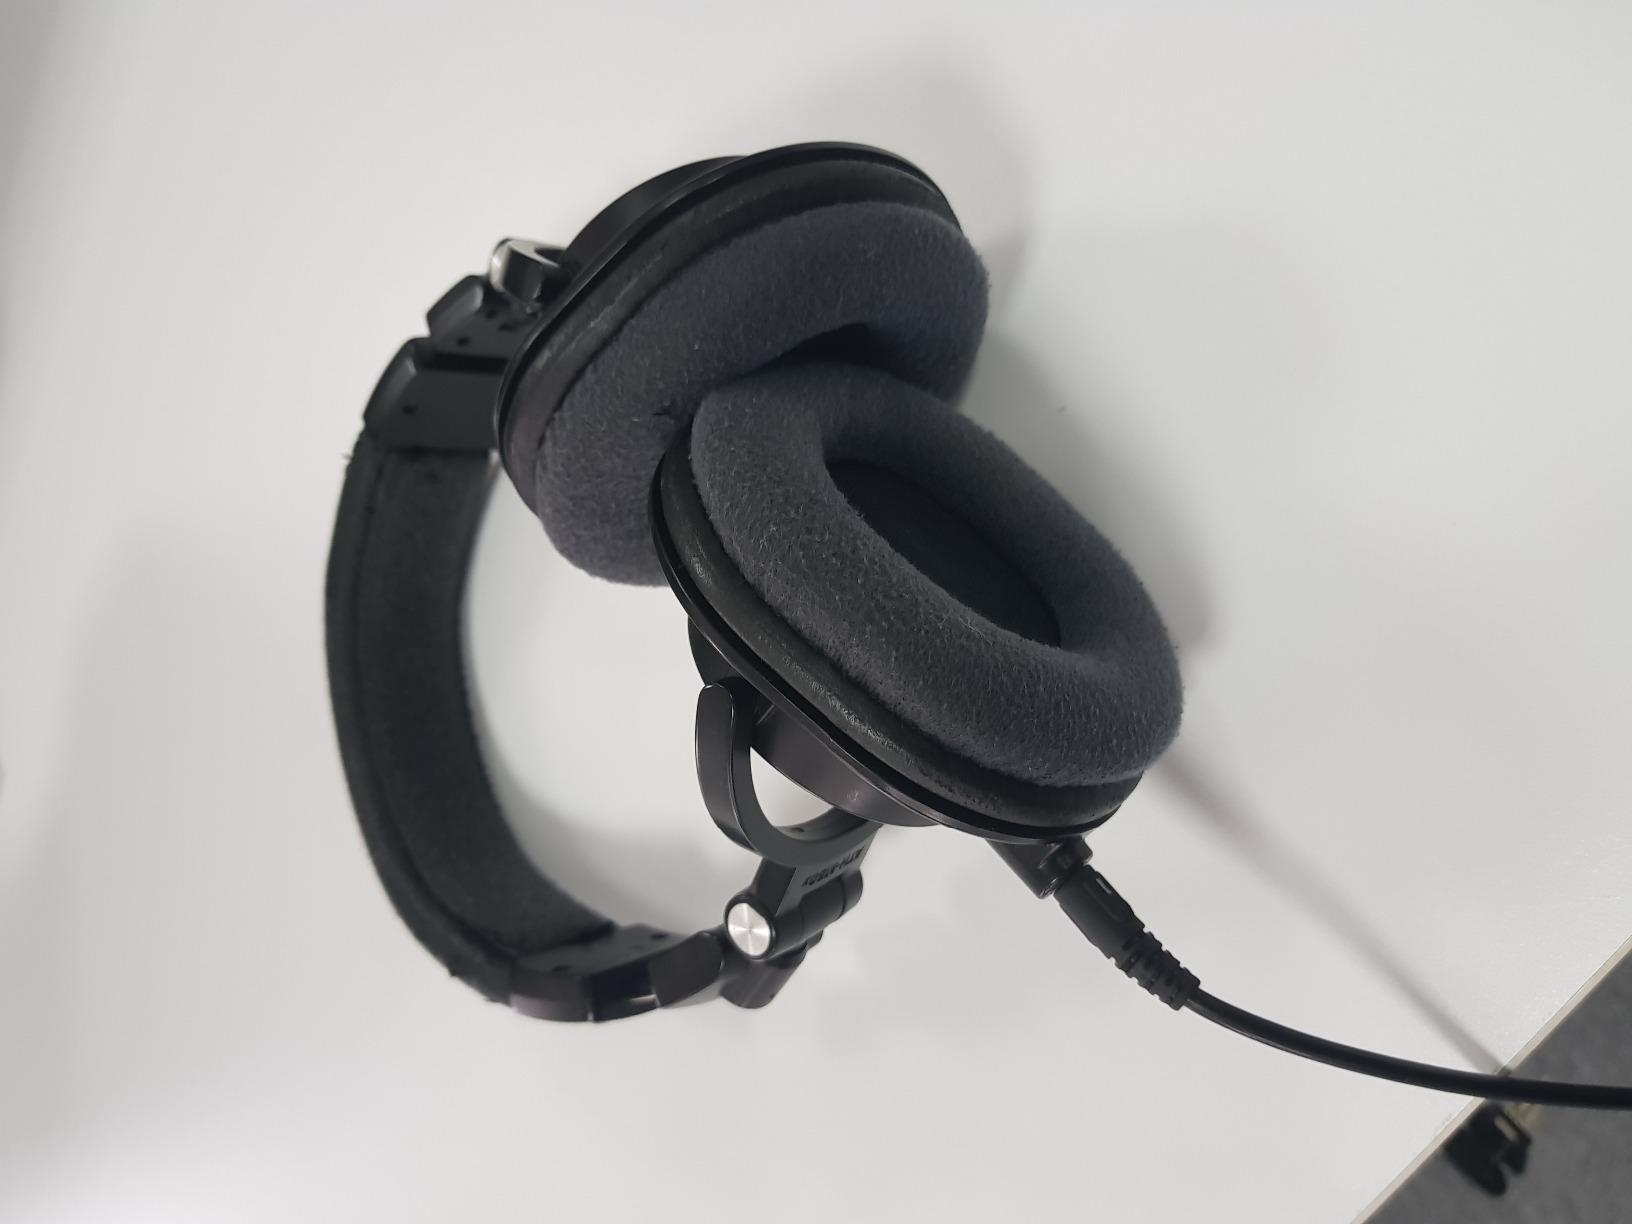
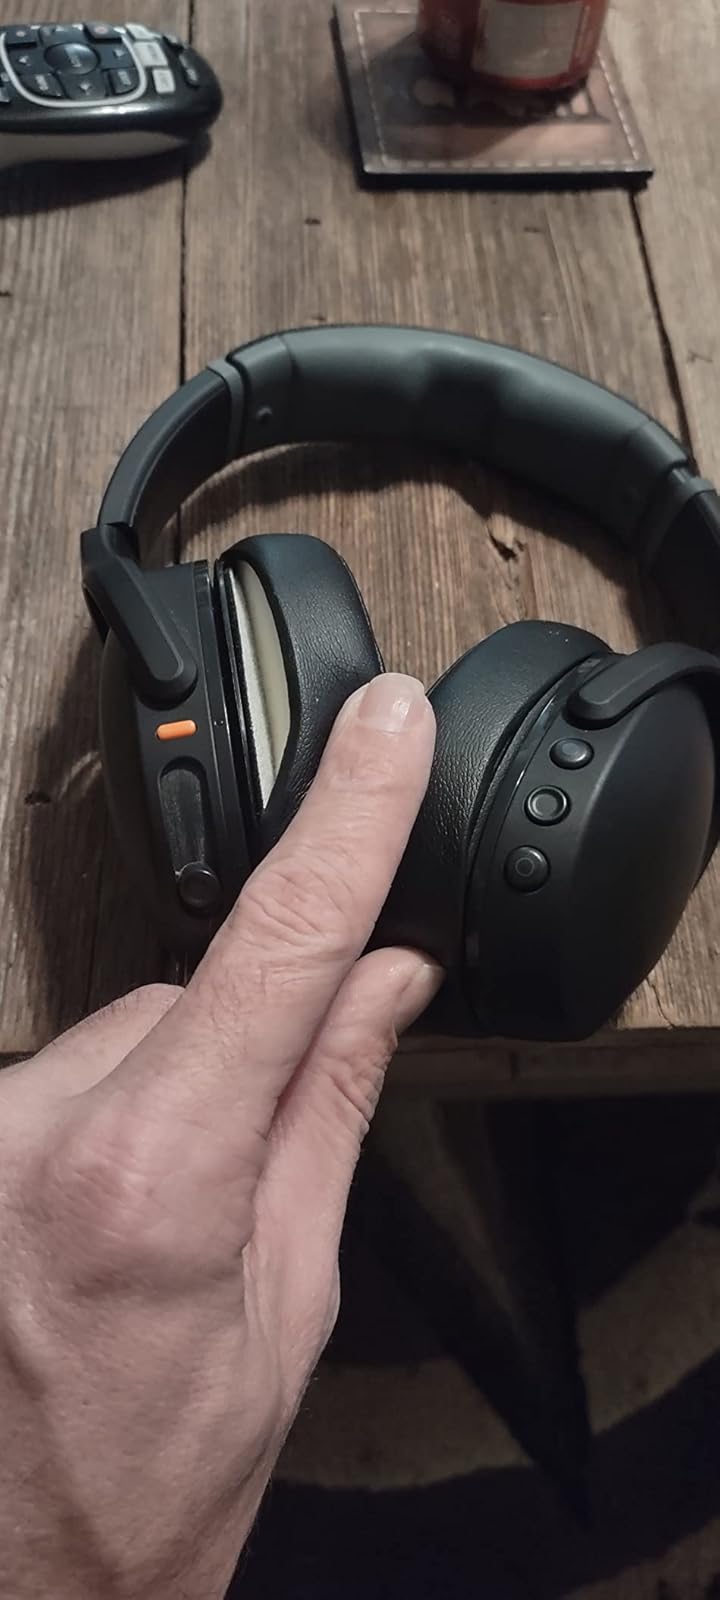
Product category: headphones
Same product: no